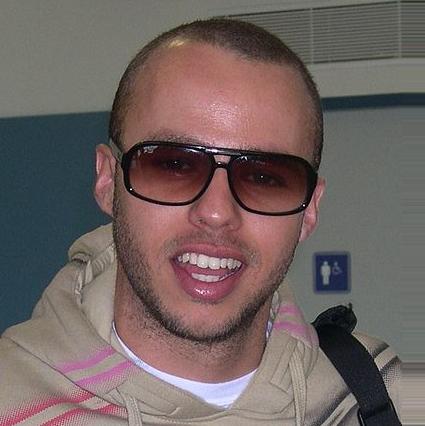
Age: 28